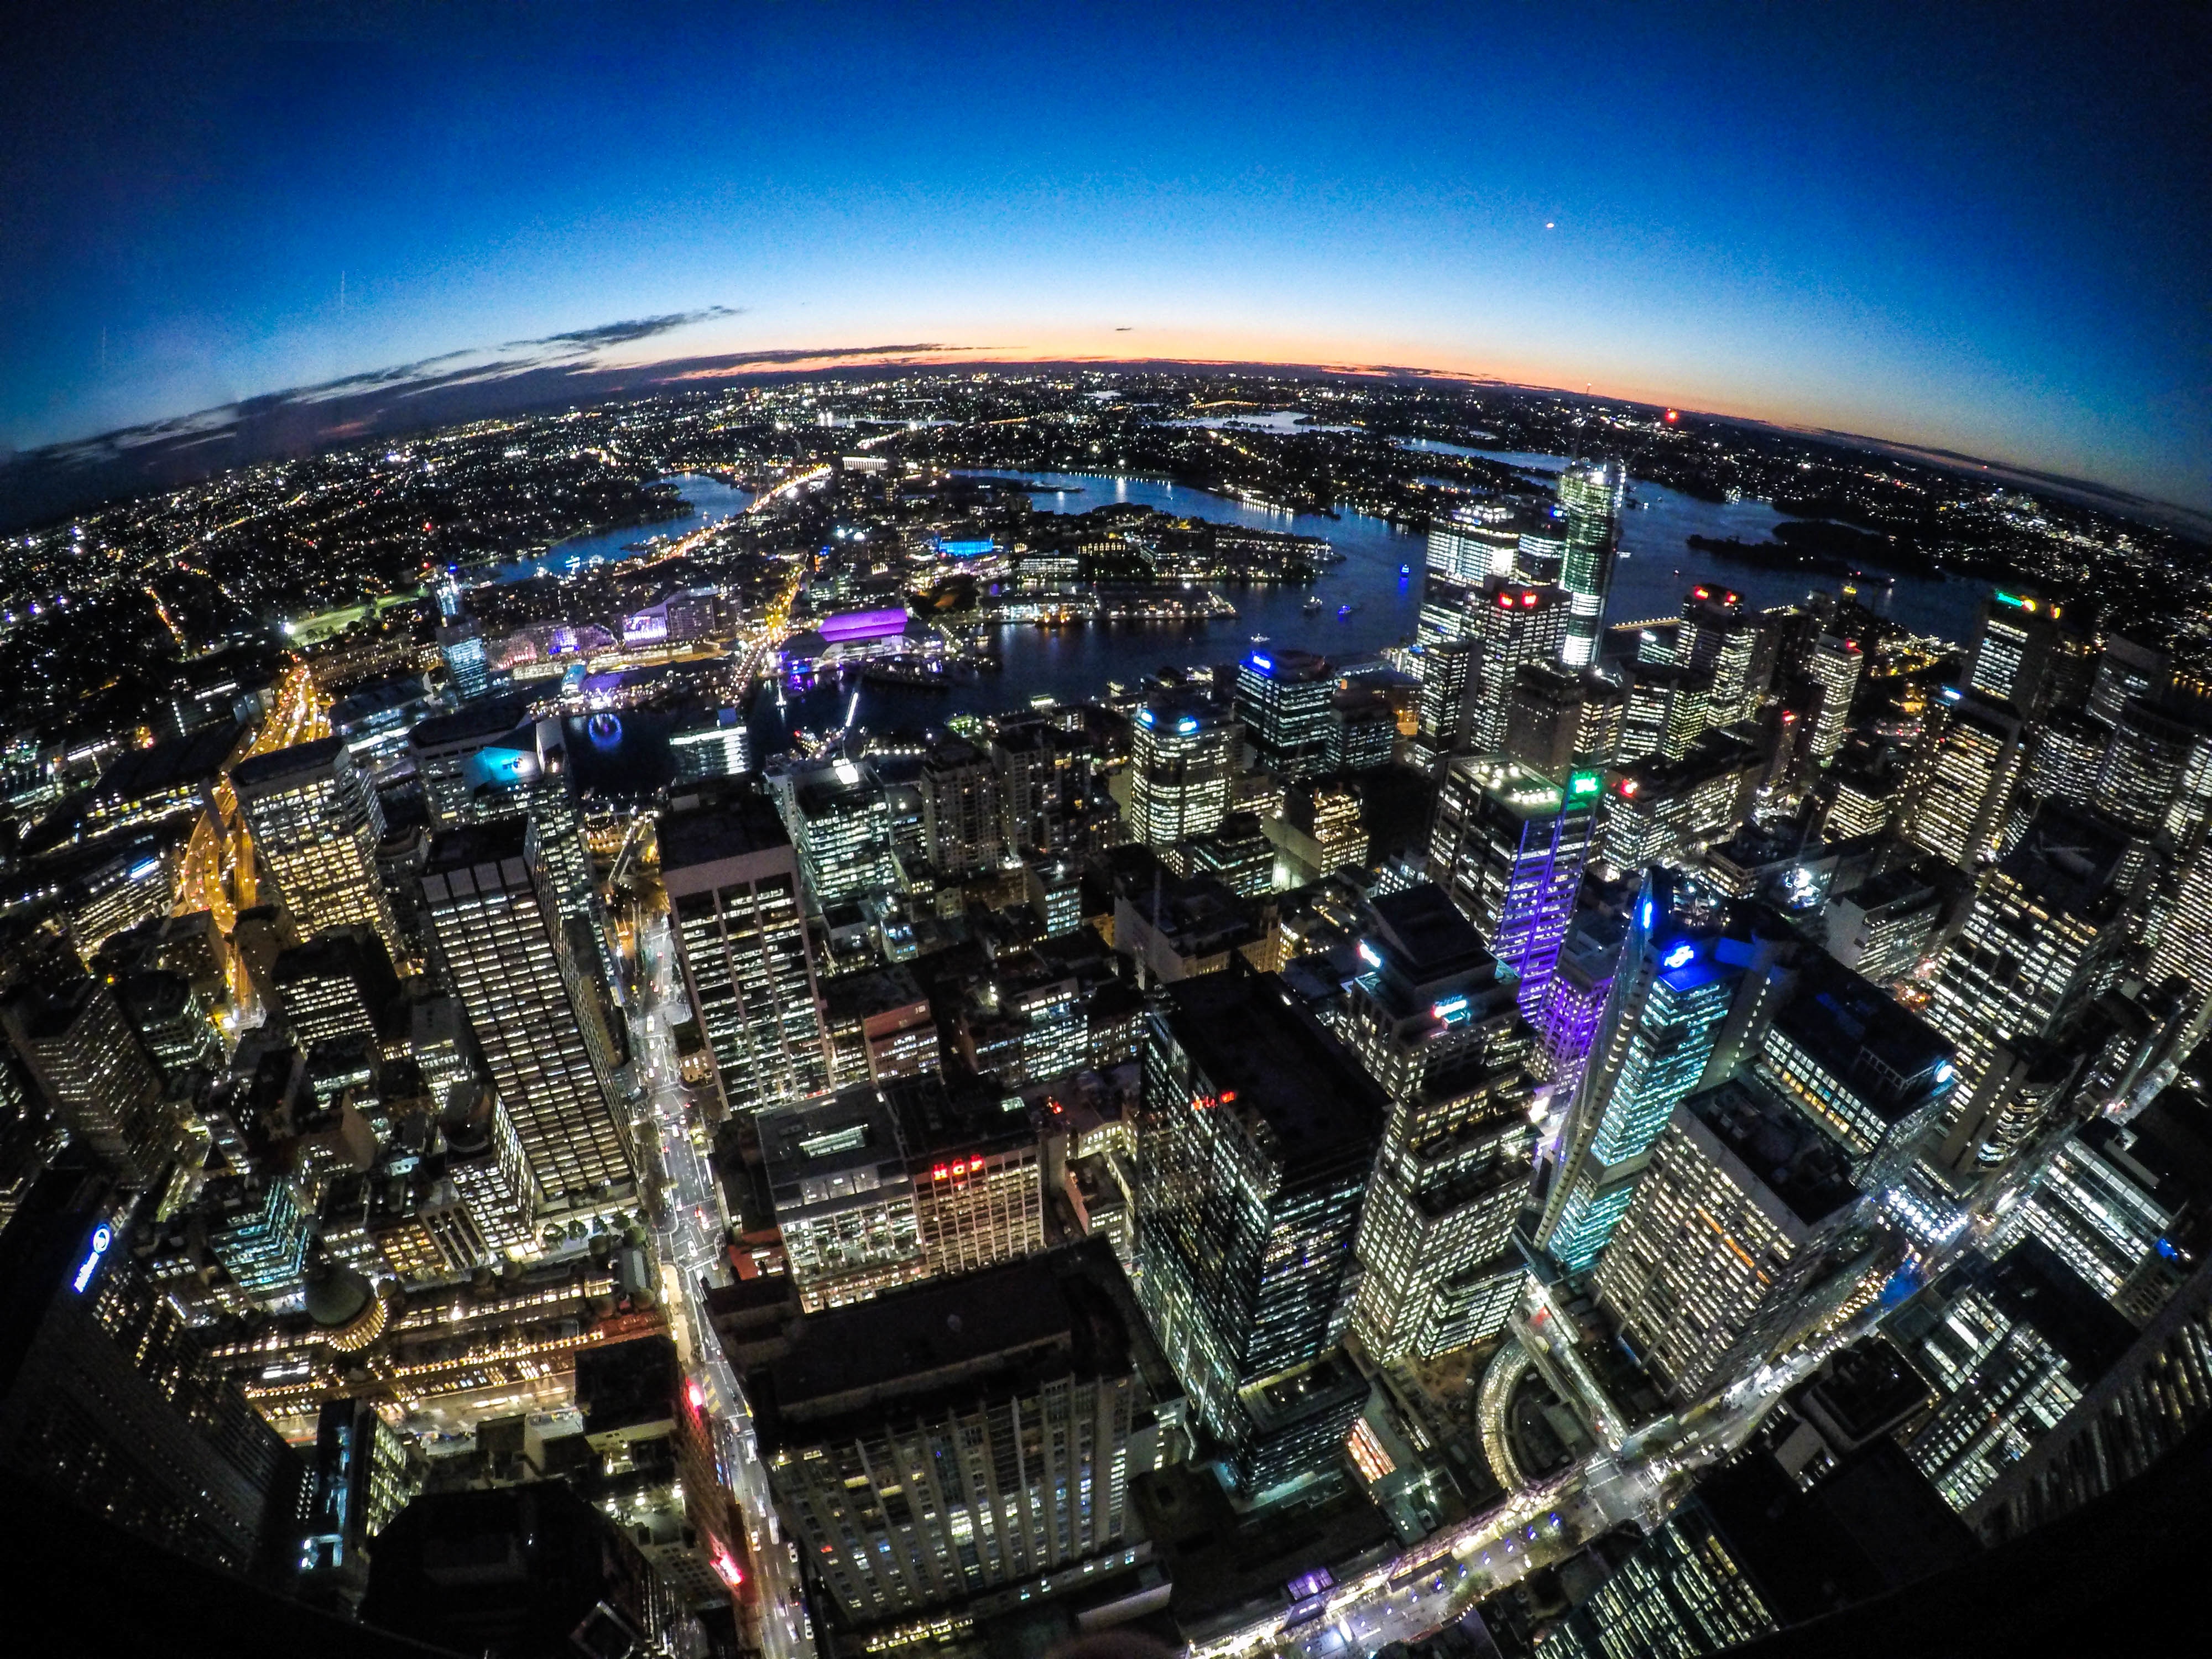
structure, skyline, night, photography, city, skyscraper, cityscape, stadium, arena, metropolis, bird's eye view, aerial photography, geographical feature, human settlement, atmosphere of earth, metropolitan area, sport venue